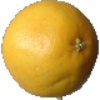
Label: white_grapefruit